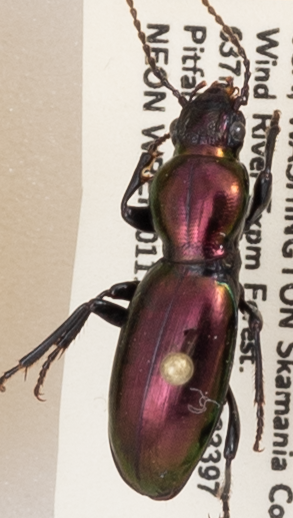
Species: Zacotus matthewsii
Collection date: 2019-06-04
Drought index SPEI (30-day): -1.01
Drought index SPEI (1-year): -2.09
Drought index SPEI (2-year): -2.09